Saint-Maurice-lès-Châteauneuf

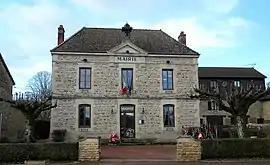
The town hall in Saint-Maurice-lès-Châteauneuf

Saint-Maurice-lès-Châteauneuf (literally "Saint-Maurice near Châteauneuf") is a commune in the Saône-et-Loire department in the region of Bourgogne-Franche-Comté in eastern France.